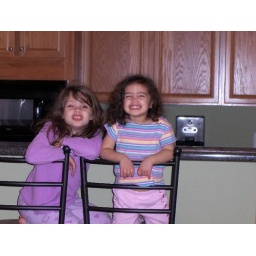
girls in kitchen